2016 Breeders' Cup

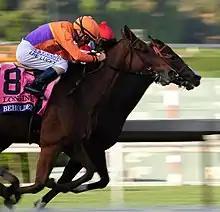
Songbird on the rail and Beholder on the outside dueled the length of the stretch in the Distaff

A record Friday crowd of 45,673 showed up on November 4 to watch the first four Breeders' Cup races, with the match up between Songbird and Beholder in the Distaff being the main draw. The race did not disappoint, with the "Daily Racing Form" and "Forbes" calling it a "race for the ages", while "The Blood-Horse" described it as "dramatic and epic". Songbird took the early lead with Beholder stalking a few lengths behind then moving closer around the final turn. As they entered the stretch, Beholder trailed by about a length but was closing ground with each stride. Songbird fought back and the two reached the wire together – a photo finish determined that Beholder had won by "barely more than a whisker."